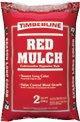
Timberline Red Mulch
Timberline Mulches…. The NATURAL way to protect and beautify. Timberline mulches, produced from natural forest products, come in a variety of colors and textures. Retains moisture Inhibits weed growth Insulates soil
Brand: Timberline
Category: Home & Garden > Lawn & Garden > Gardening > Mulch